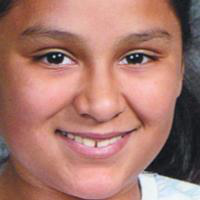
Age group: age 11-20